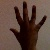
The image shows a hand gesture representing the number 5 in Indian Sign Language.